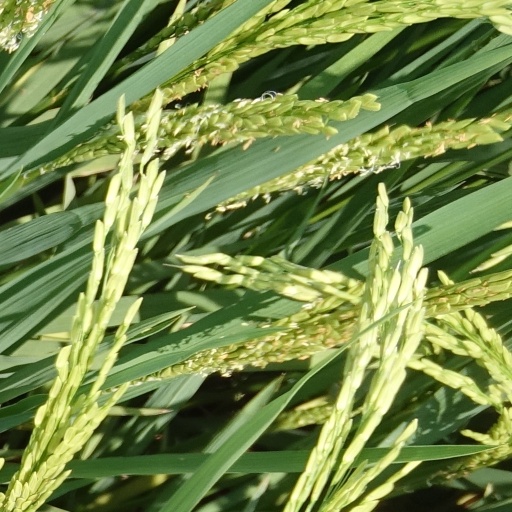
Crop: rice